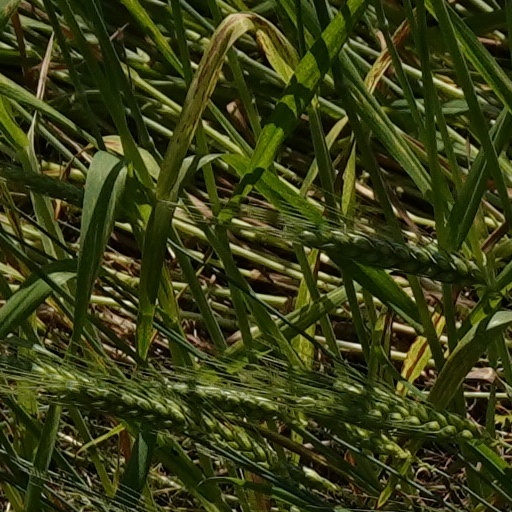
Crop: wheat